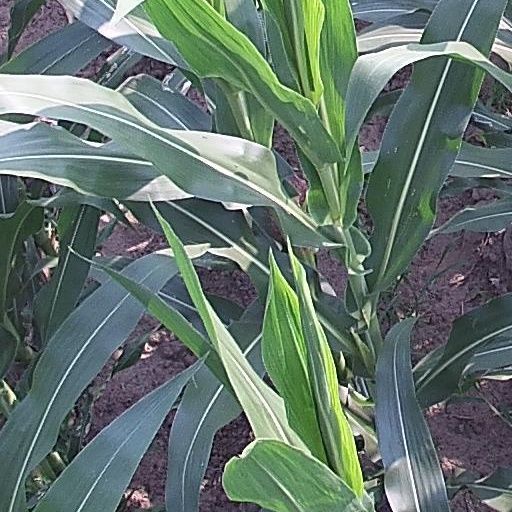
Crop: maize; corn